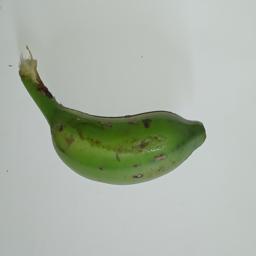
Ripeness: Green